Nino (footballer, born 1980)

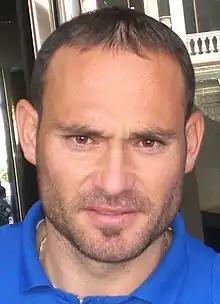
Nino as a Tenerife player in 2010

Juan Francisco Martínez Modesto (born 10 June 1980), known as Nino, is a Spanish former professional footballer who played as a striker, currently assistant manager of Elche CF Ilicitano.